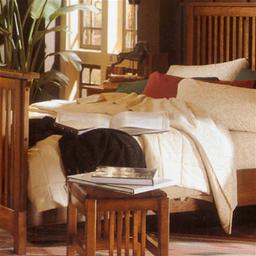
Room type: bedroom